Batavia, Dutch East Indies

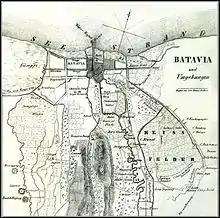
Southern expansion, 1840

Sultan Agung (king of the Mataram Sultanate) gained control of most of Java by defeating Surabaya in 1625. On 27 August 1628, Agung began the siege of Batavia. After heavy losses in his first attempt, he retreated and launched a second offensive the following year. This also failed; the Dutch fleet destroyed his supplies and ships in the harbors of Cirebon and Tegal. Mataram troops, starving and decimated by illness, retreated again. Agung then moved east, attacking Blitar, Panarukan and the Blambangan Kingdom in eastern Java (a vassal state of the Balinese kingdom of Gelgel).